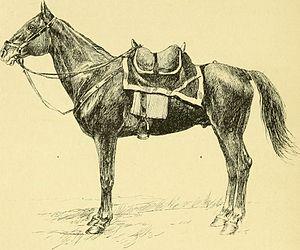
Le cheval du Don, ou Donski, est une race de chevaux originaire de Russie. Monture des Cosaques du Don, il provient de différents croisements effectués durant trois siècles. Ces chevaux réputés pour leur endurance restent populaires de nos jours, bien que plus rares.